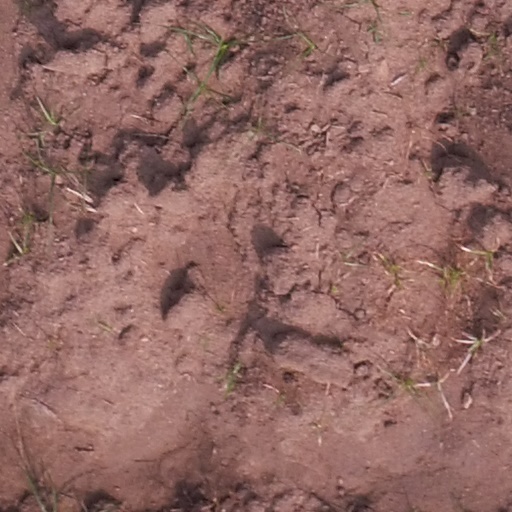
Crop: maize; corn